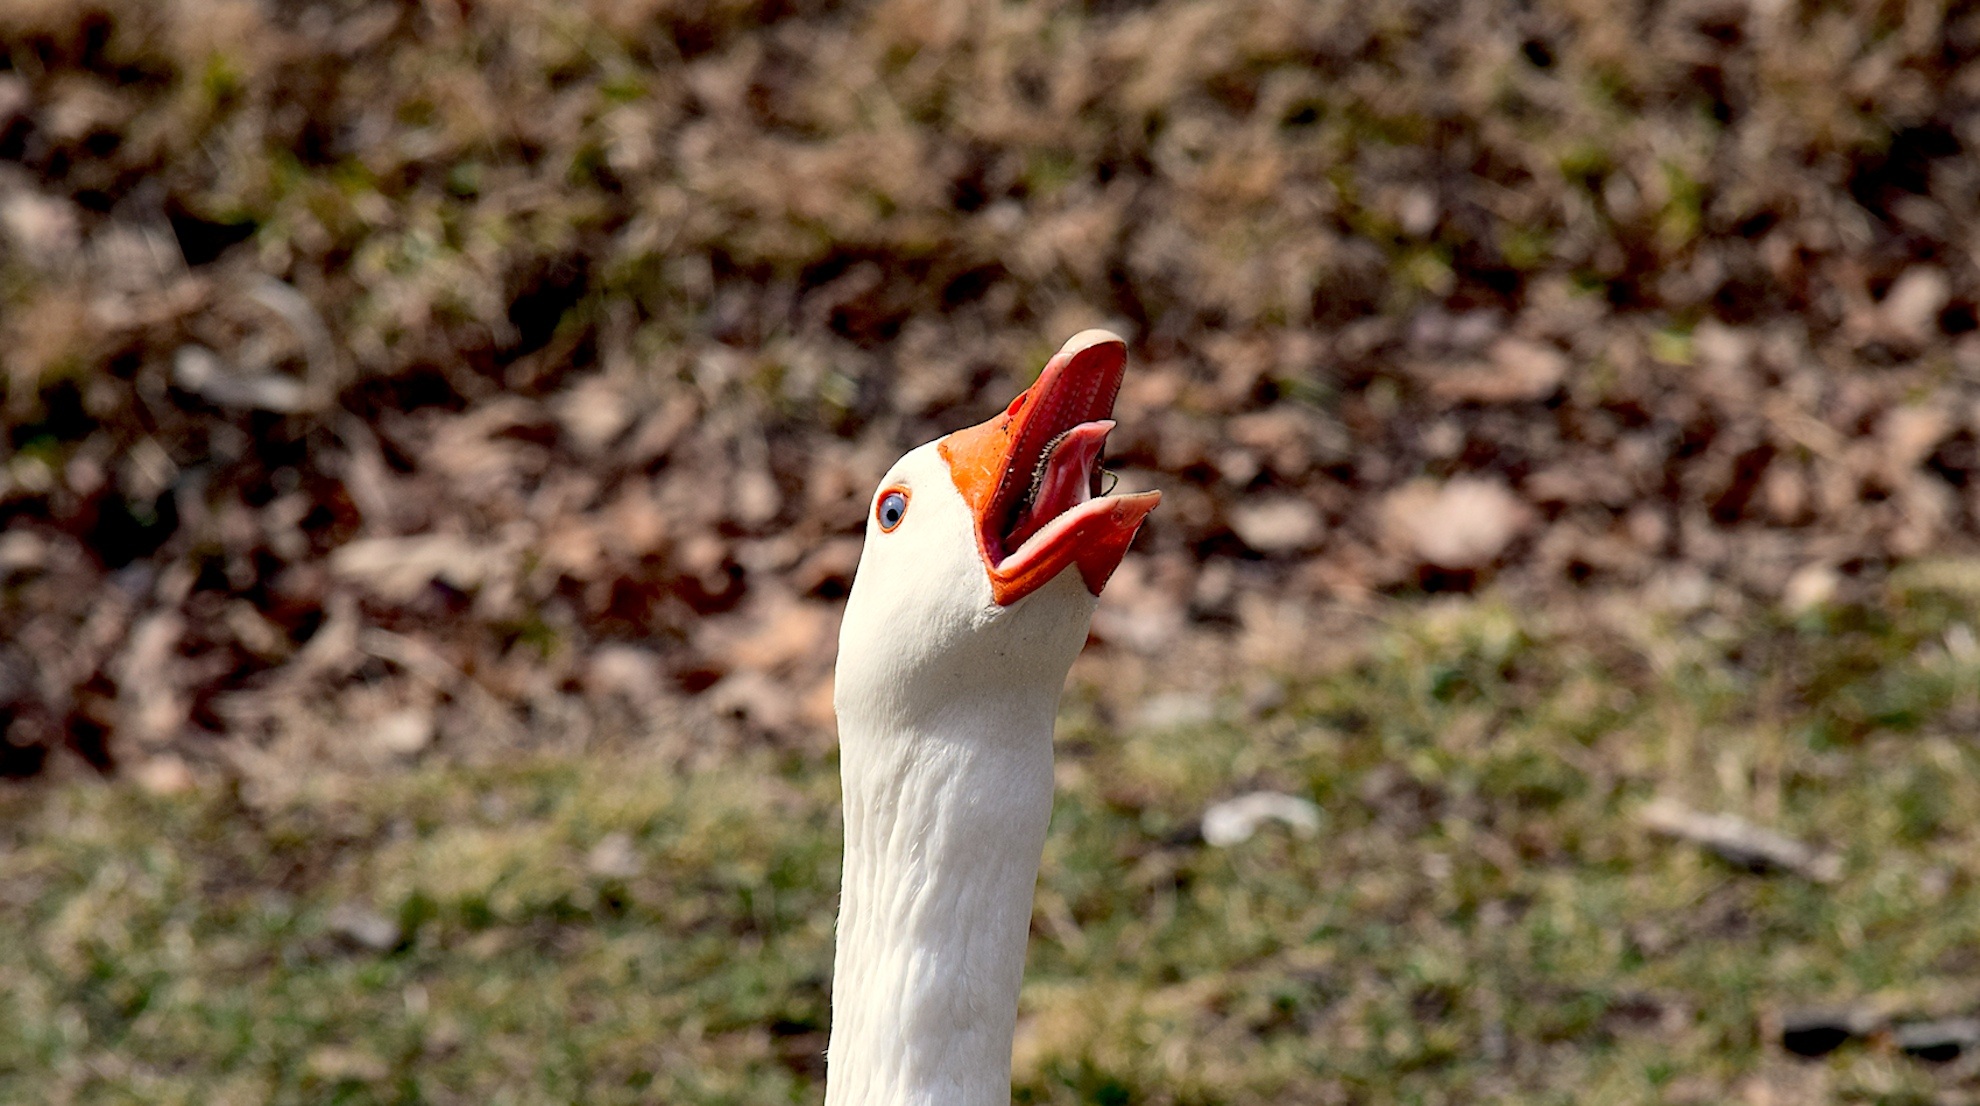
water, nature, grass, bird, leaf, flower, wildlife, rural, autumn, feather, fauna, outdoors, sunny, geese, waterfowl, water bird, perching bird, honking